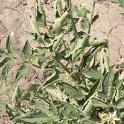
Crop: Tomato
Condition: virosis-d